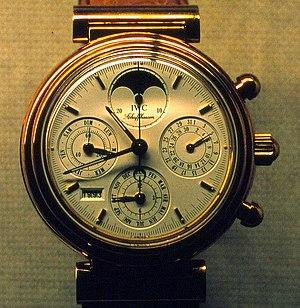
International Watch Co, plus connu sous le sigle IWC, est une manufacture de montres de luxe située à Schaffhouse en Suisse, appartenant au groupe Richemont.